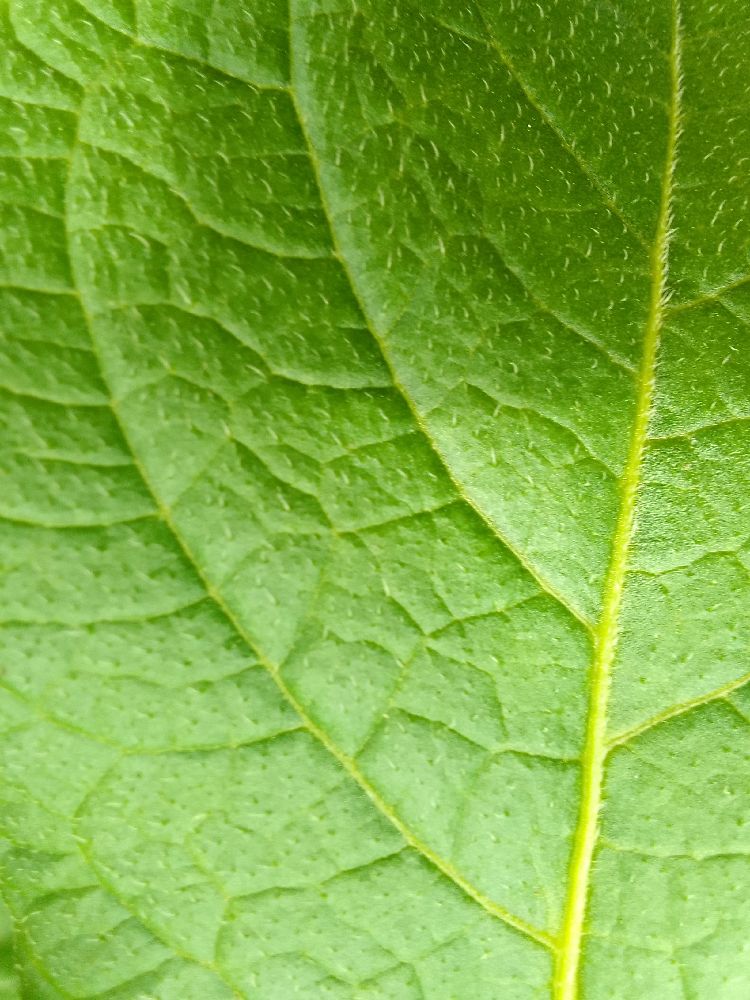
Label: Healthy